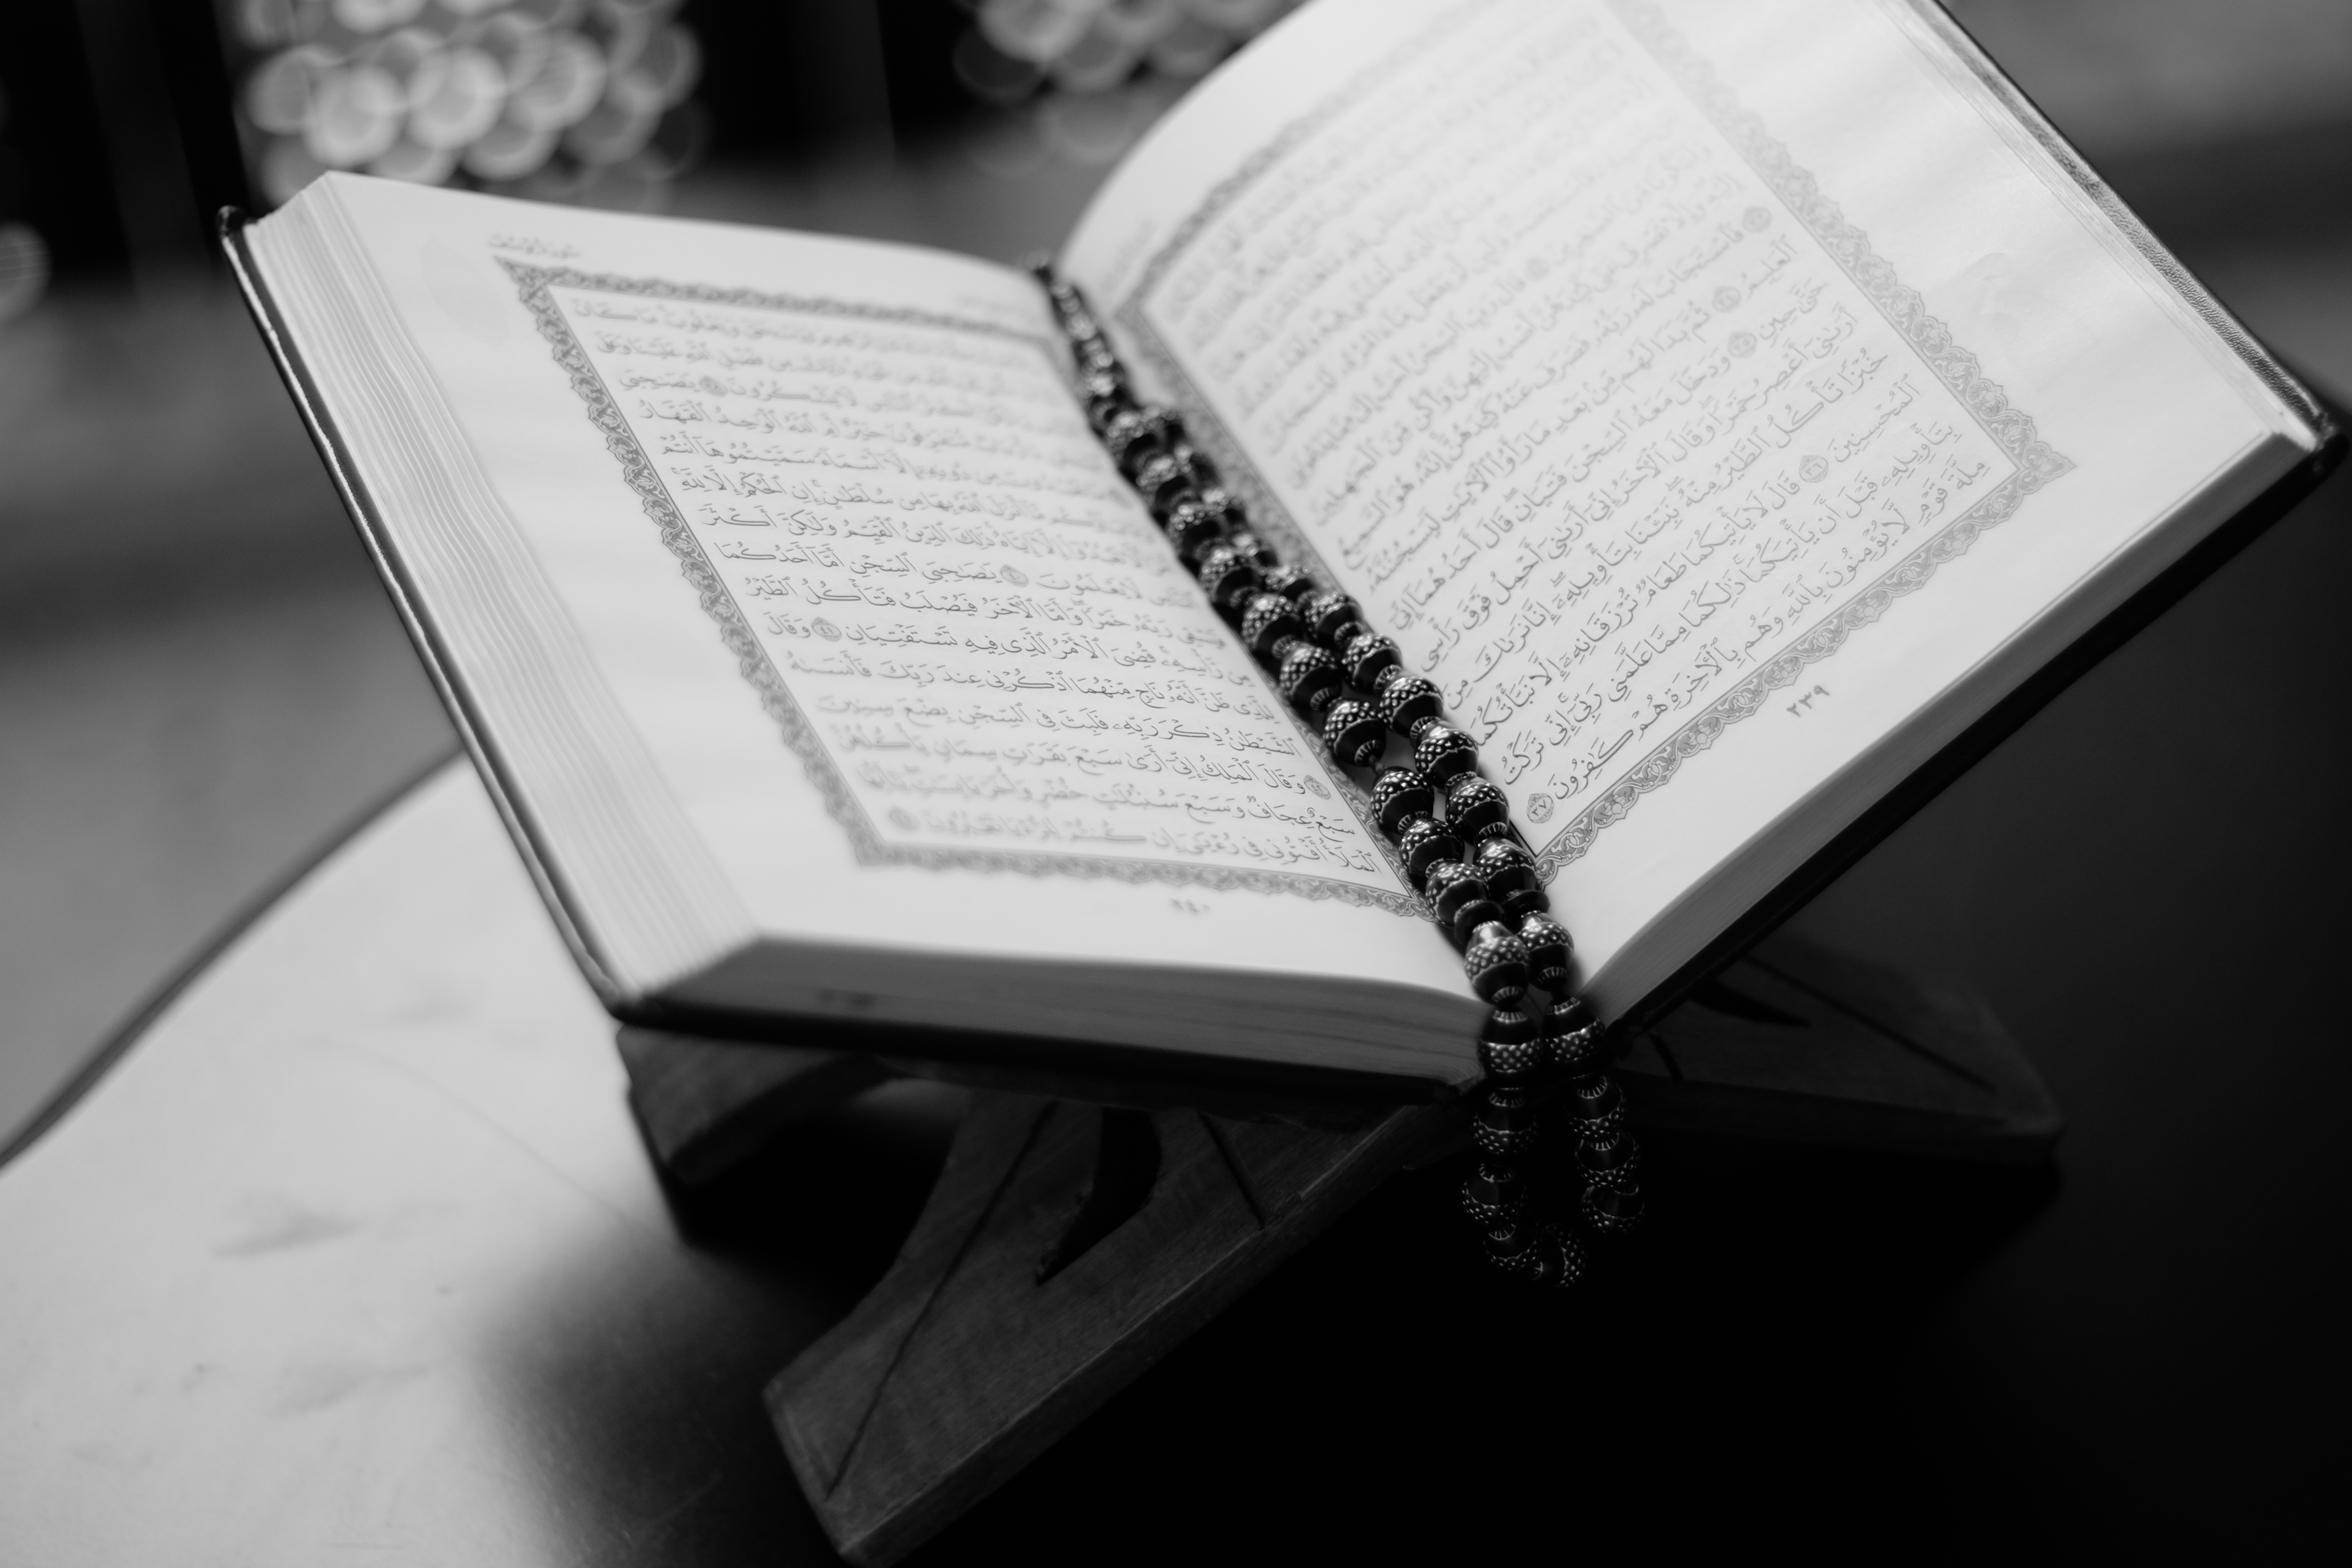
writing, book, read, black and white, white, photography, macro, black, monochrome, close up, brand, religious, design, faith, islam, holy, muslim, koran, quran, monochrome photography